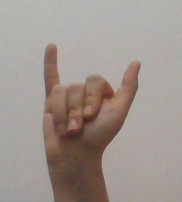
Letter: ya